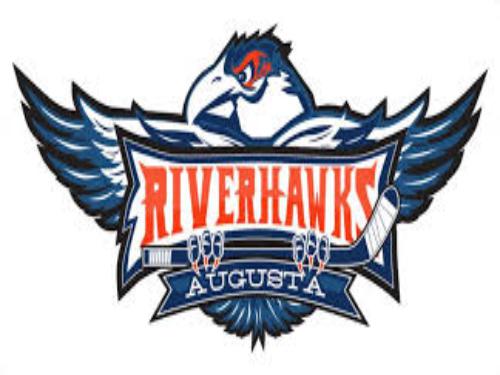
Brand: Augusta
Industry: Others